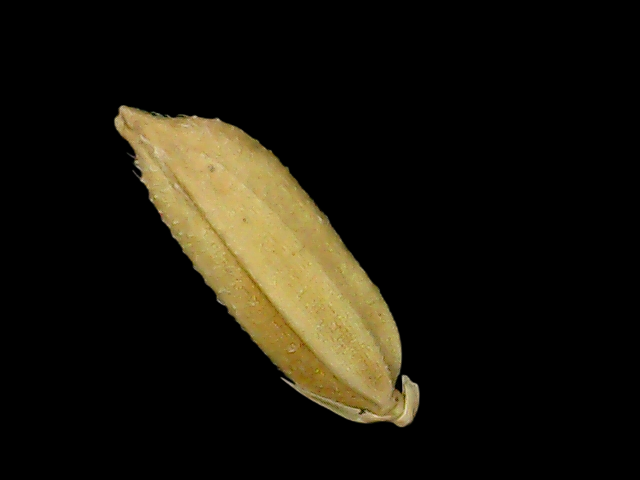
Rice variety: Binadhan11